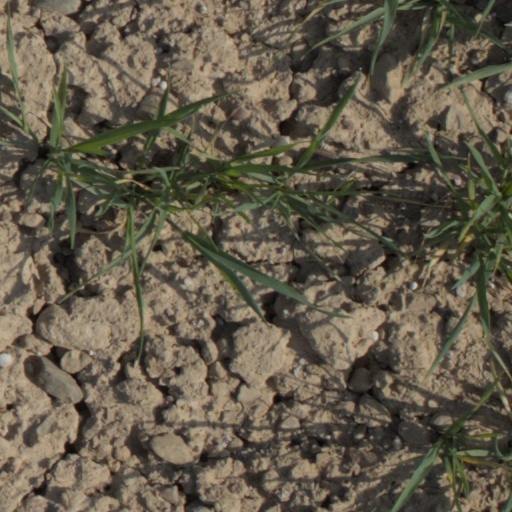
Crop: wheat